Newton MRT station

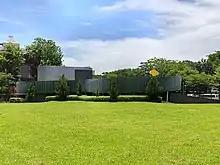
Exit C of the station designed by SAA Architects

Newton station is an interchange station between the North South and Downtown lines. On the NSL, the station is between the Novena and Orchard stations, while on the DTL it is between the Stevens and Little India stations. The station code is NS21–DT11 as reflected on official maps.